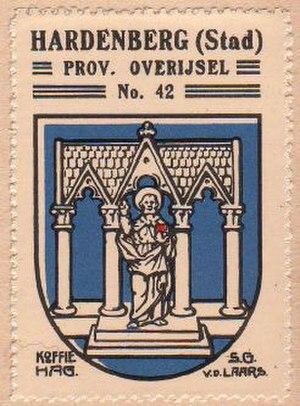
Stad Hardenberg est une ancienne commune néerlandaise de la province d'Overijssel.